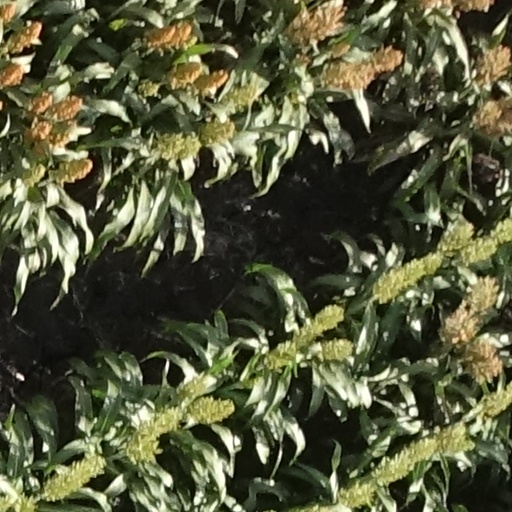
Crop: sorghum